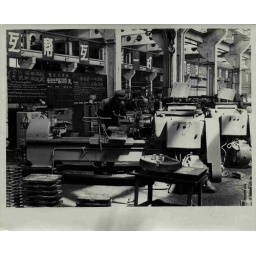
Factory scenes in China: 46 shows a machine tool plant